First transcontinental railroad

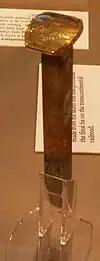
Golden spike, one of four ceremonial spikes driven at the completion

In total, the Central Pacific had eleven tunnel projects (Nos. 3 through 13) under construction in the Sierra from 1865 to 1868, with seven tunnels located in a stretch on the east side of Donner Summit. The tunnels were usually built by drilling a series of holes in the tunnel face, filling them with black powder and detonating it to break the rock free. The black powder was provided by the California Powder Works near Santa Cruz, California. These works had started production in 1864 after the American Civil War had cut off shipments of black powder from the East to the mining and railroad industry of California and Nevada. The Central Pacific was a prolific user of black powder, often using up to 500 kegs of per day.